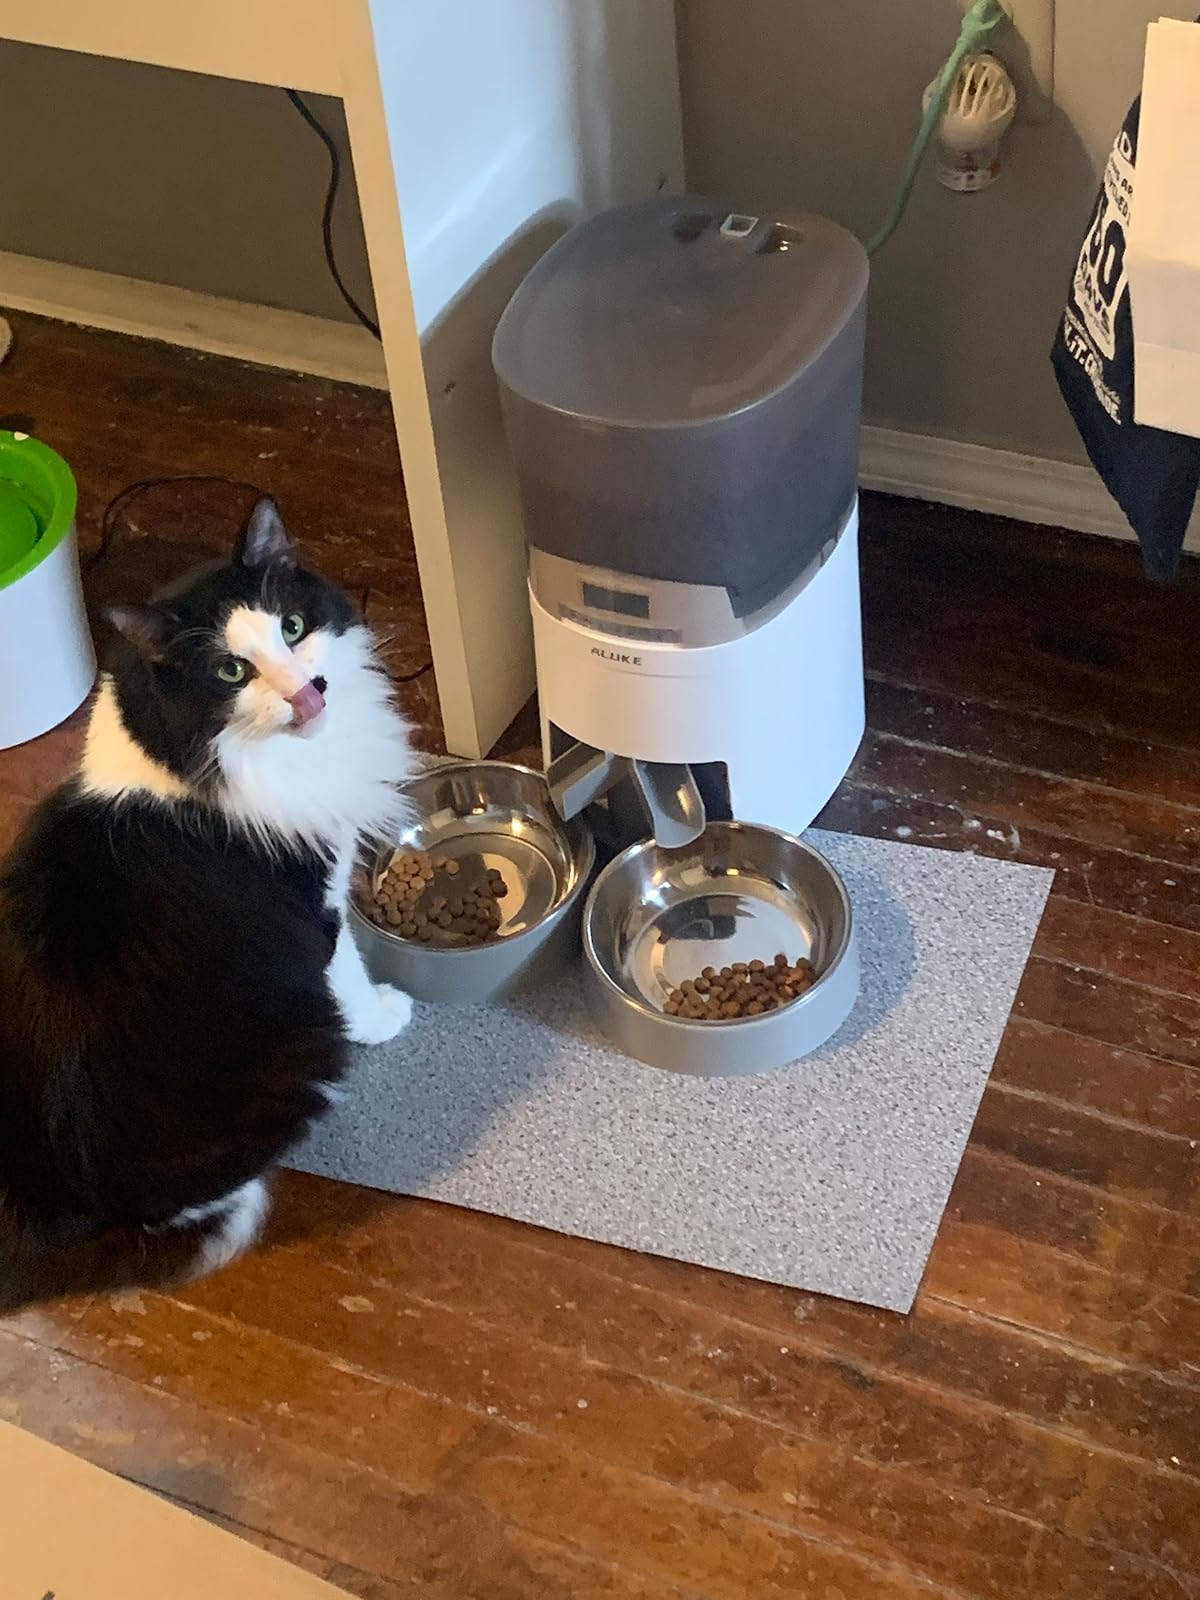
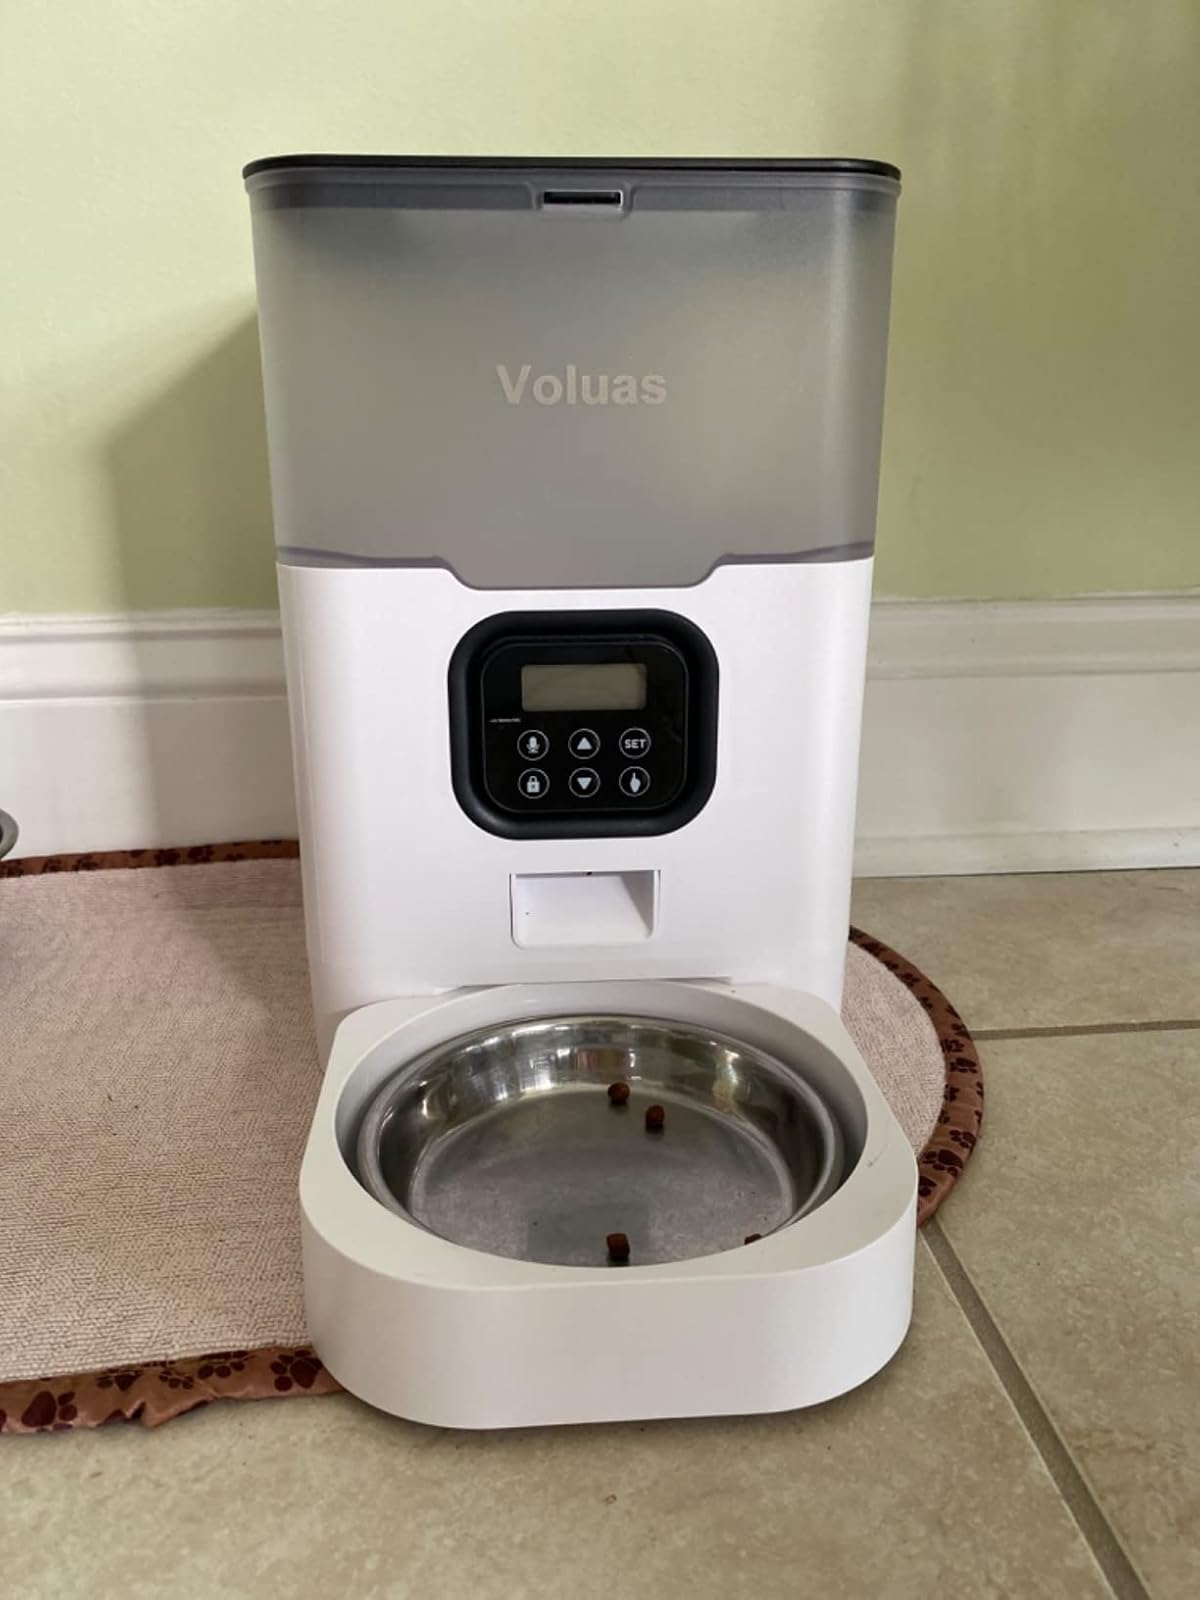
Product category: items_feeder
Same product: no